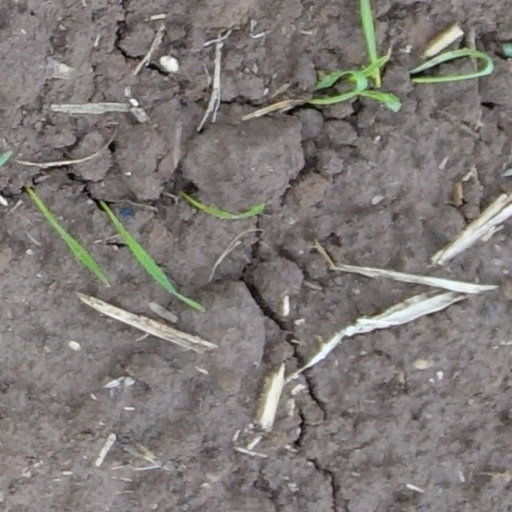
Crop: wheat